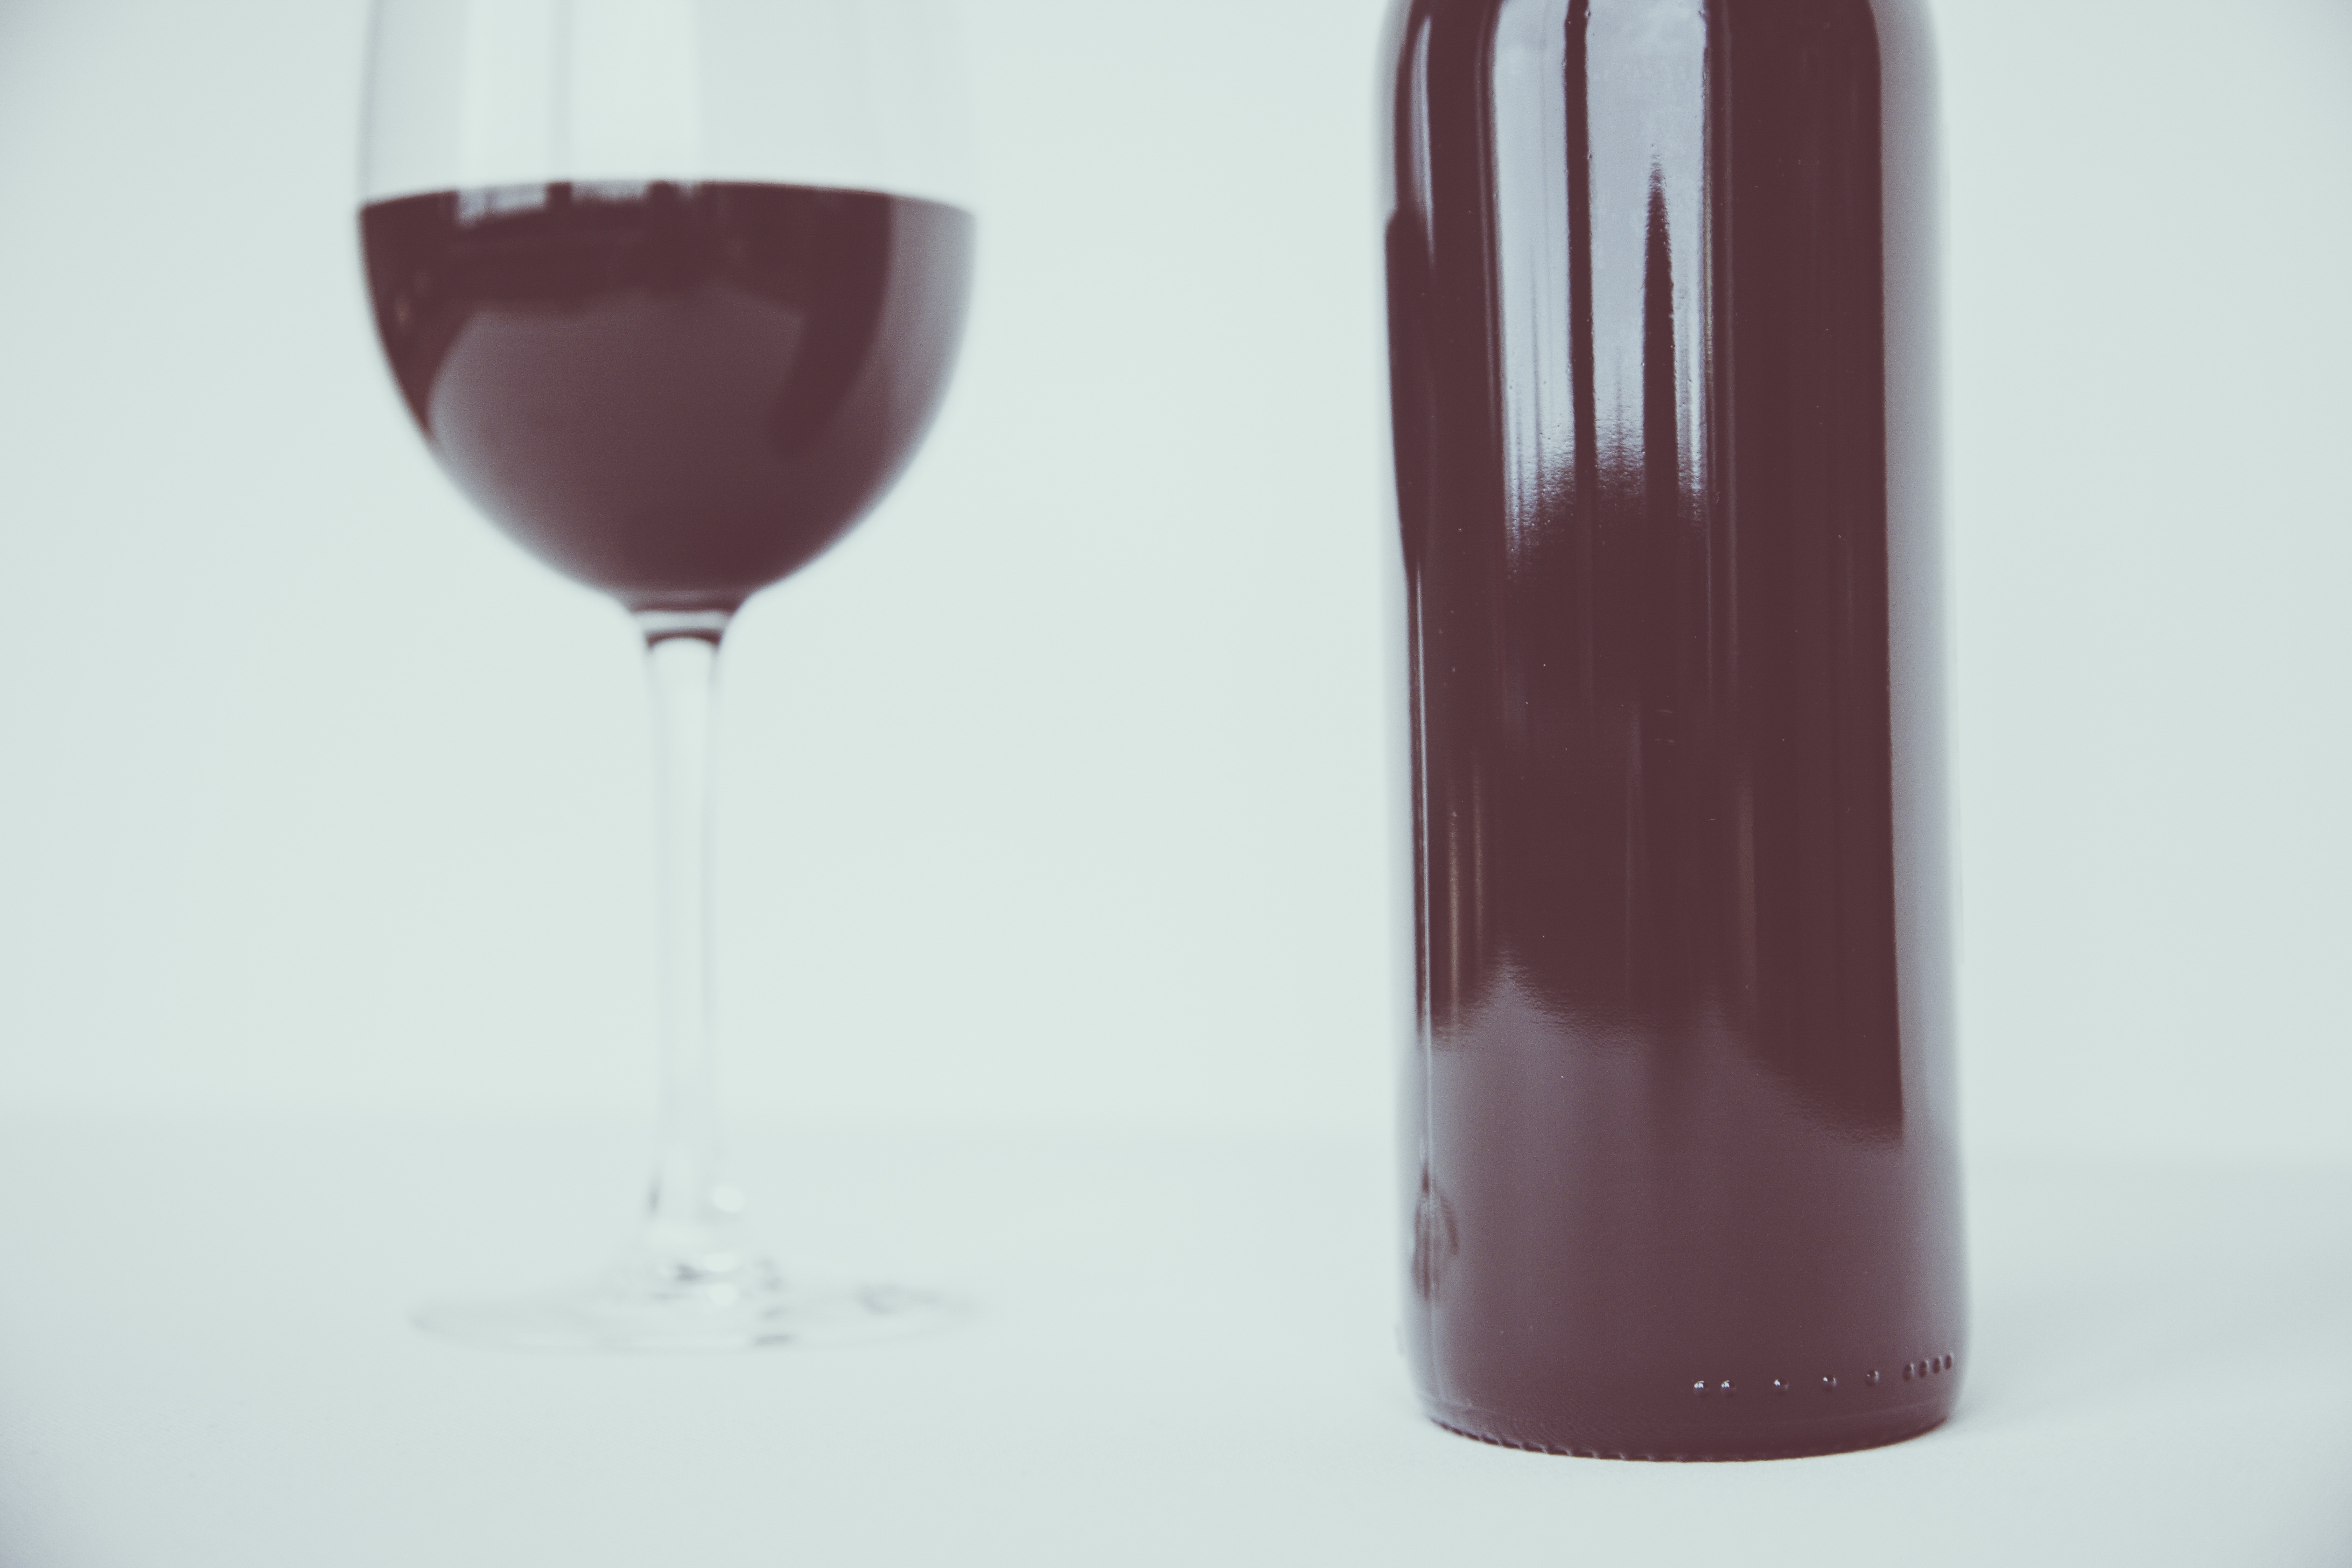
wine, glass, restaurant, red, drink, bottle, pink, gourmet, red wine, still life, tableware, material, alcohol, wine bottle, glass bottle, wine glass, cork, lovers, addiction, benefit from, wines, stemware, drinkware